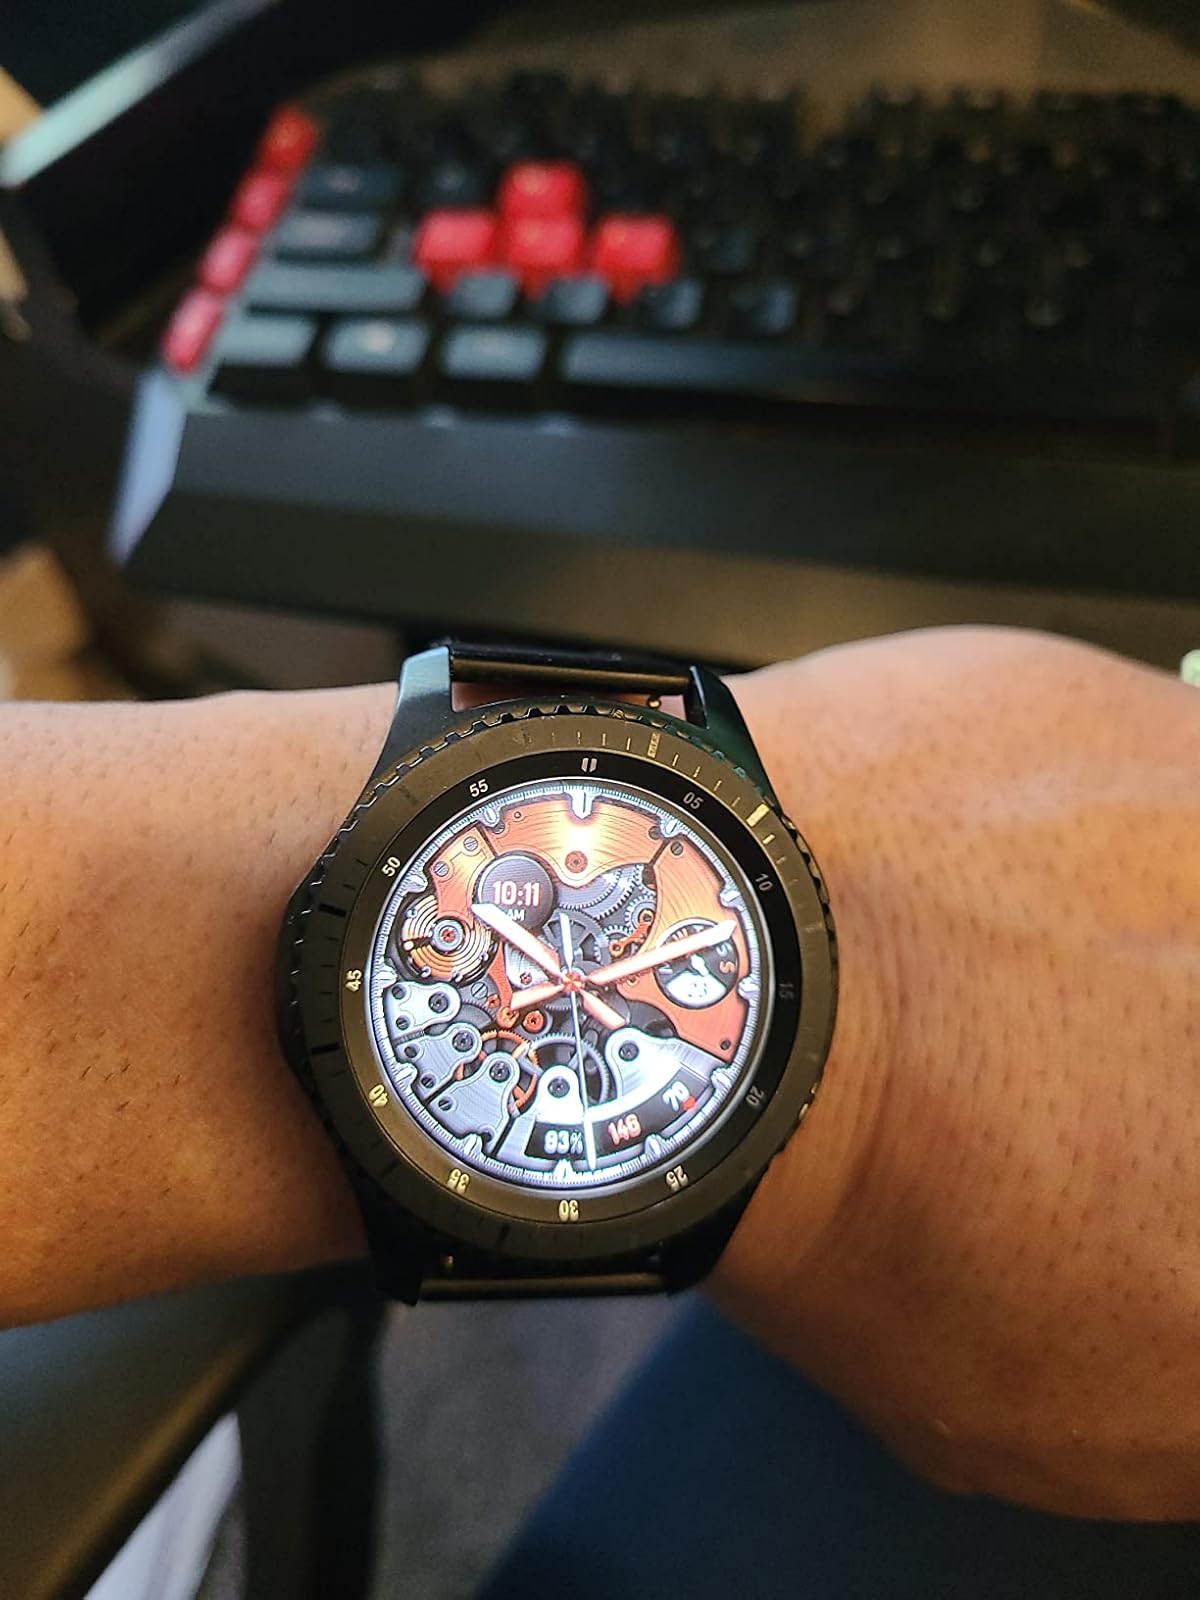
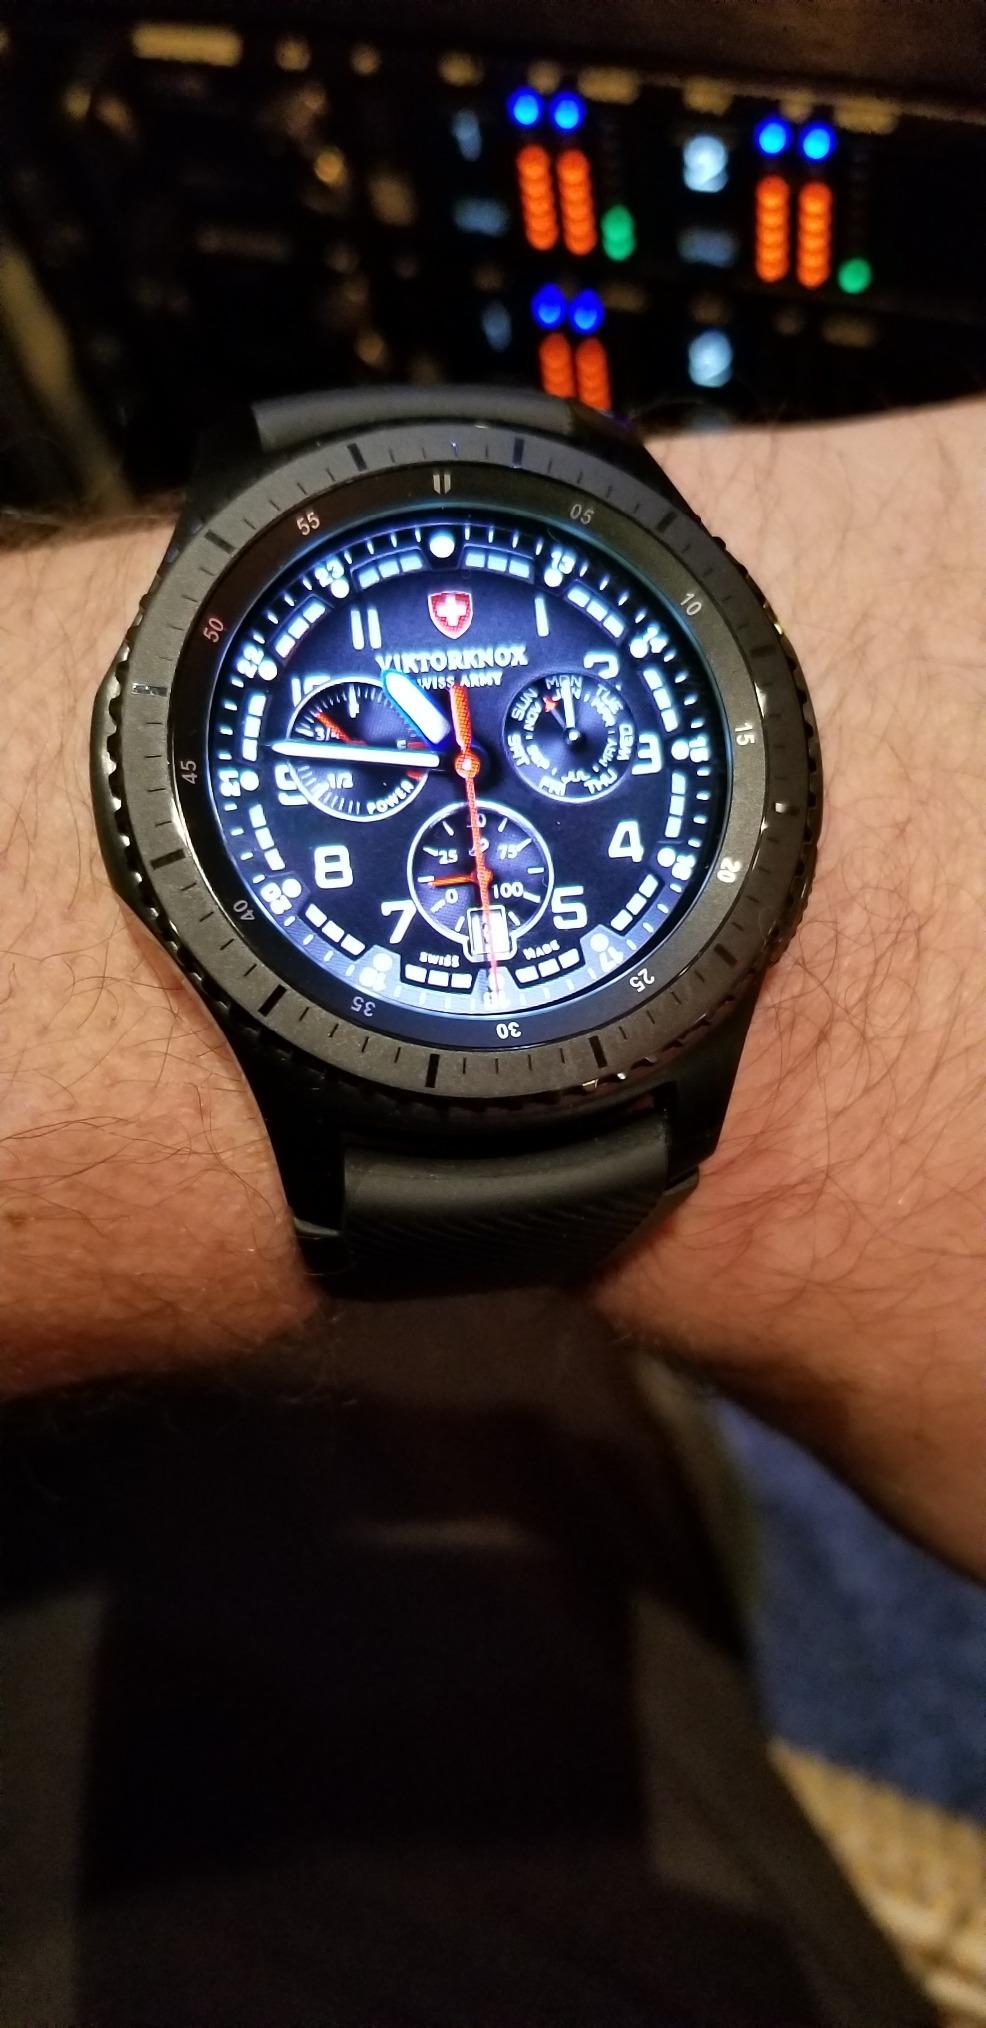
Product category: smartwatch
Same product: yes